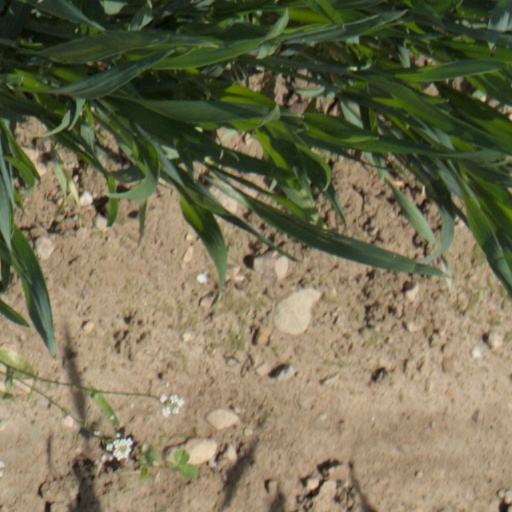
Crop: wheat